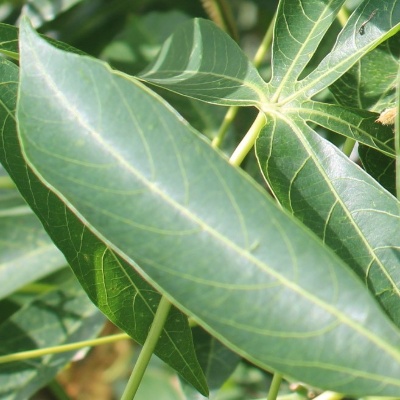
Crop: Cassava
Condition: healthy